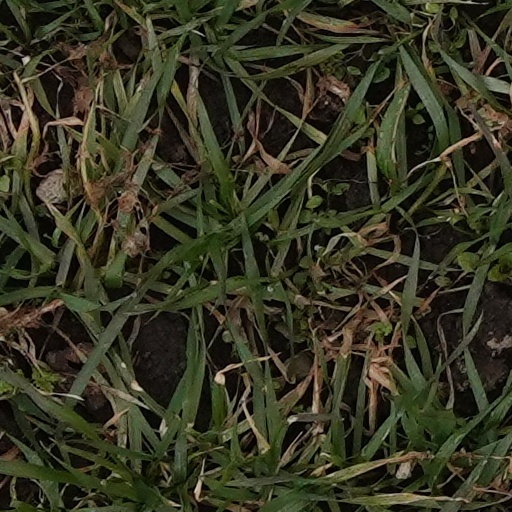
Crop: wheat